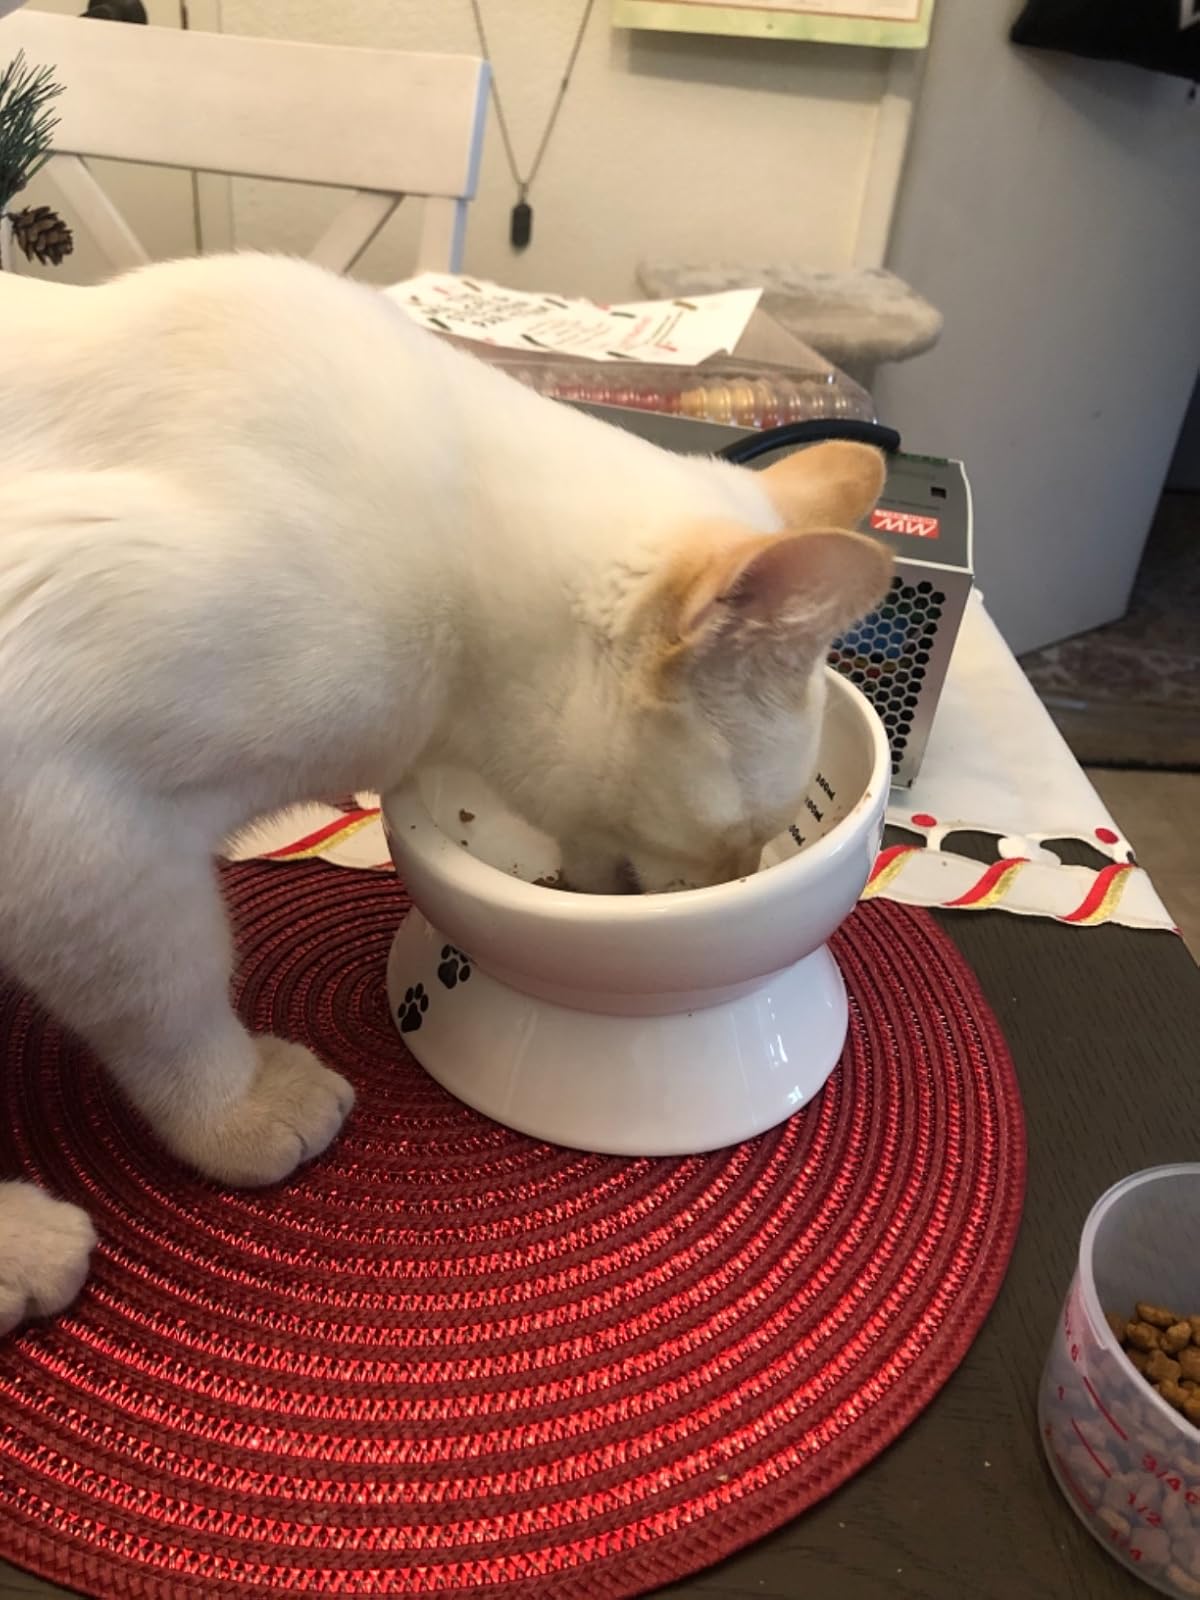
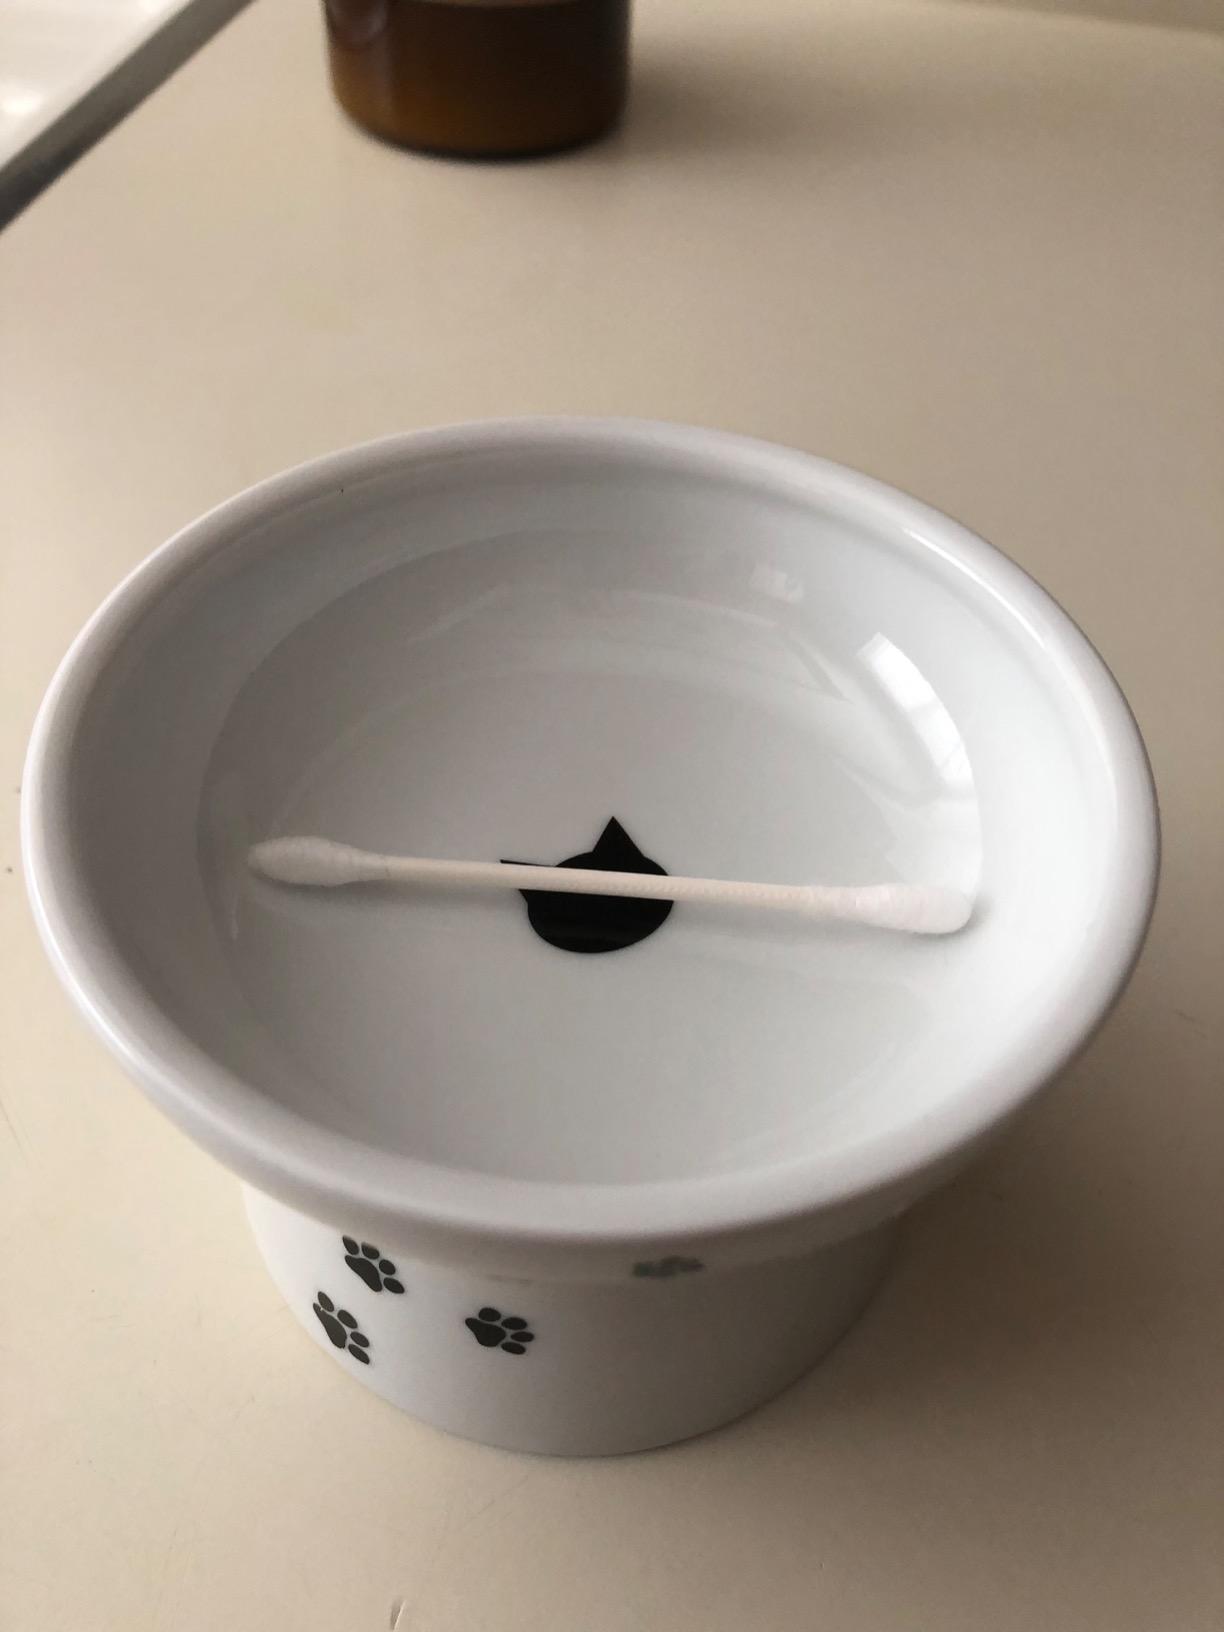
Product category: items_bowl
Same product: no